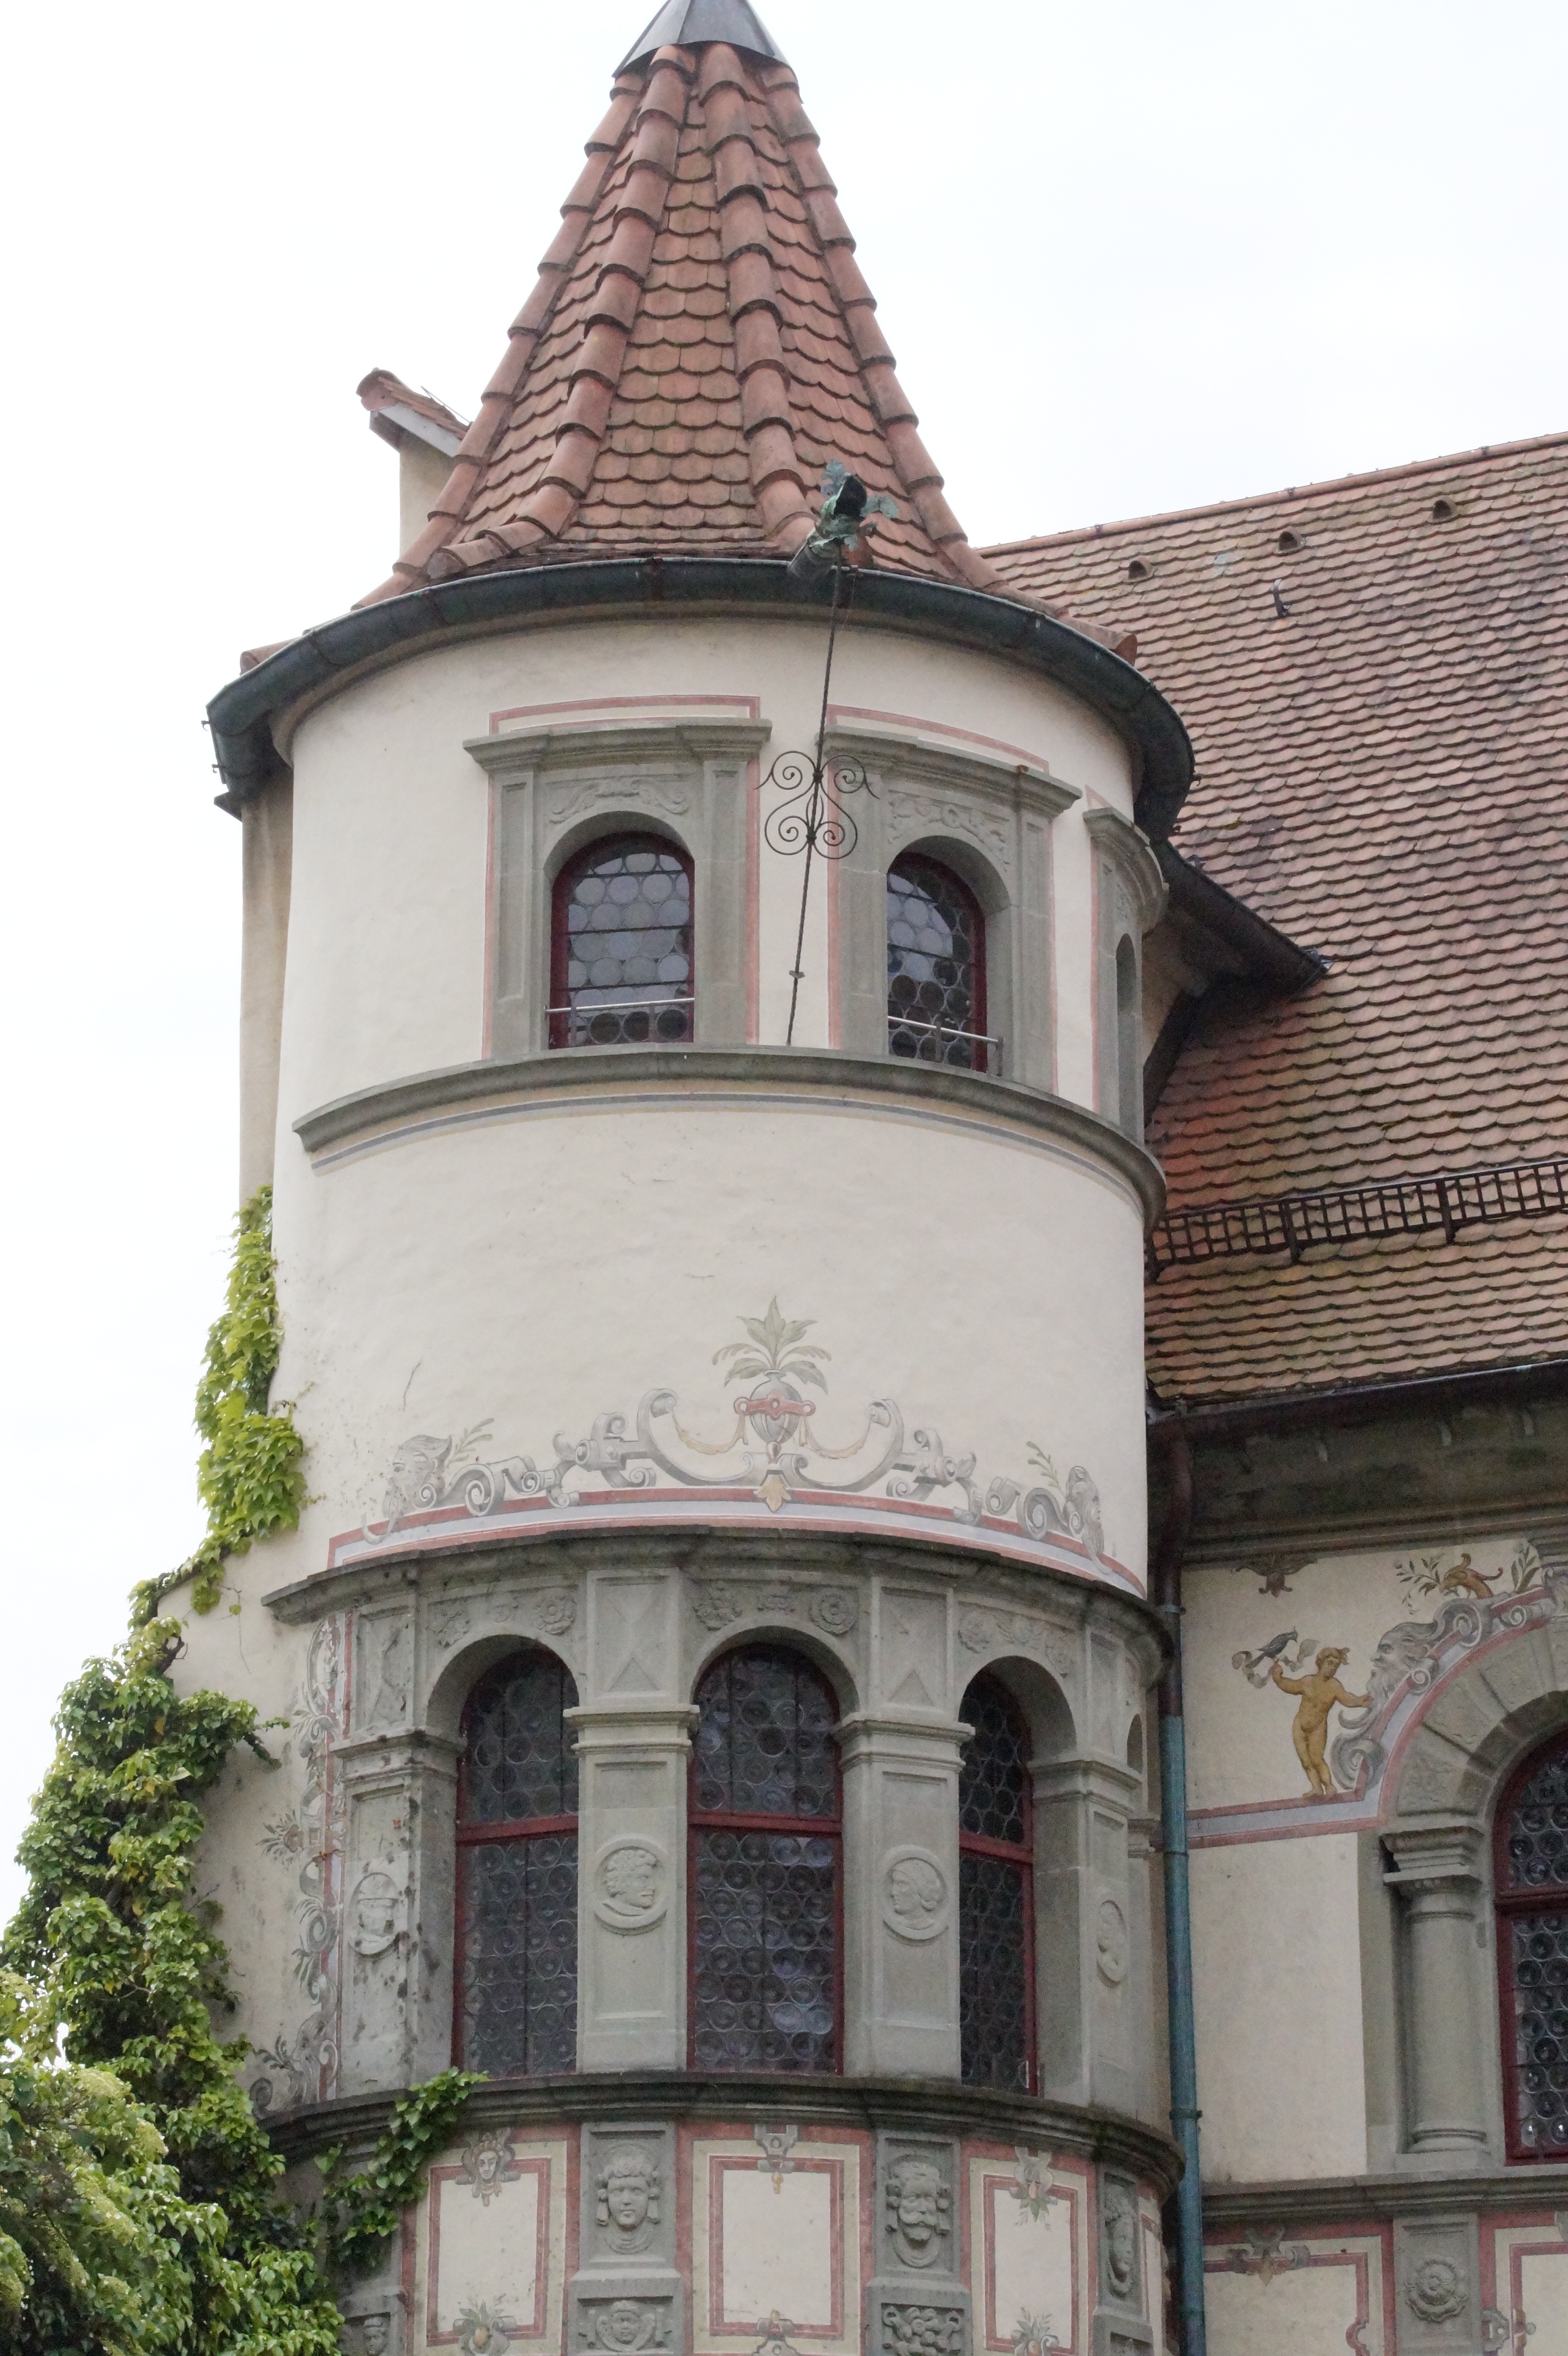
building, tower, castle, landmark, facade, chapel, place of worship, bell tower, old town, synagogue, turret, historically, lake constance, constance, registry office